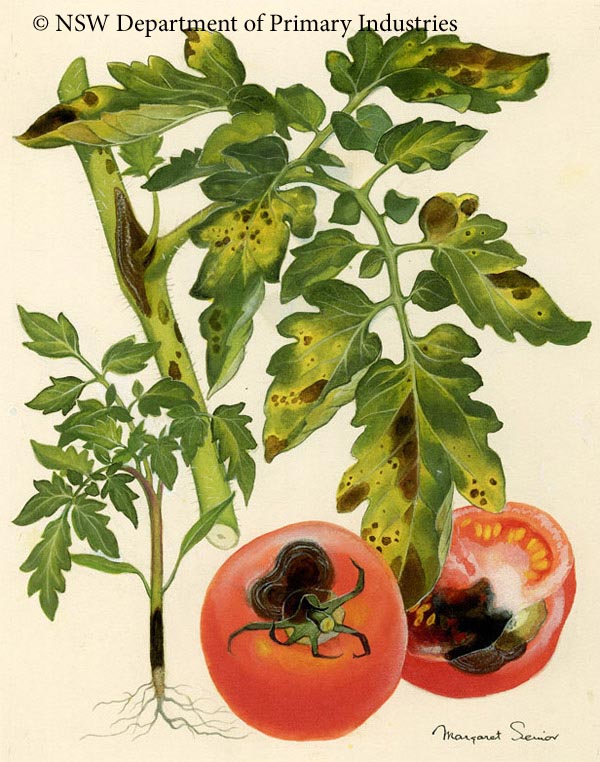
Labels: Tomato Early blight leaf, Tomato Early blight leaf, Tomato Early blight leaf, Tomato Early blight leaf, Tomato Early blight leaf, Tomato Early blight leaf